One Son

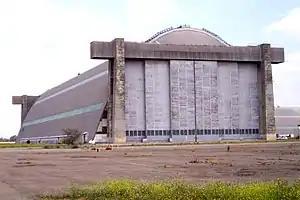
The climactic scene featuring the Syndicate being incinerated by the alien rebels took place at the Marine Corps Air Station Tustin.

"One Son" would be the last episode of the series to feature Owens' character, Jeffrey Spender, until the ninth season entry "William". Owens learned that he would be killed off when Carter told him, "You're going to go out a hero, of sorts". Owens was slightly disappointed, as he had just been introduced during the conclusion of the previous season. Davis was upset that Owens was leaving the series, and reportedly told Owens during their last scene together, "I don't want to shoot you! I enjoy working with you!" Owens, however, jokingly noted that Davis had no problems slapping him when the script called for it. In the episode, Laurie Holden, who played Marita Covarrubias, returns. Spotnitz crafted the sequence in which she confronts Mulder to be a way of "taking away [her] beauty and making her [look] as horrifying as possible". To accomplish this, she was given "terrible-looking" contact lenses and her hair was disheveled.